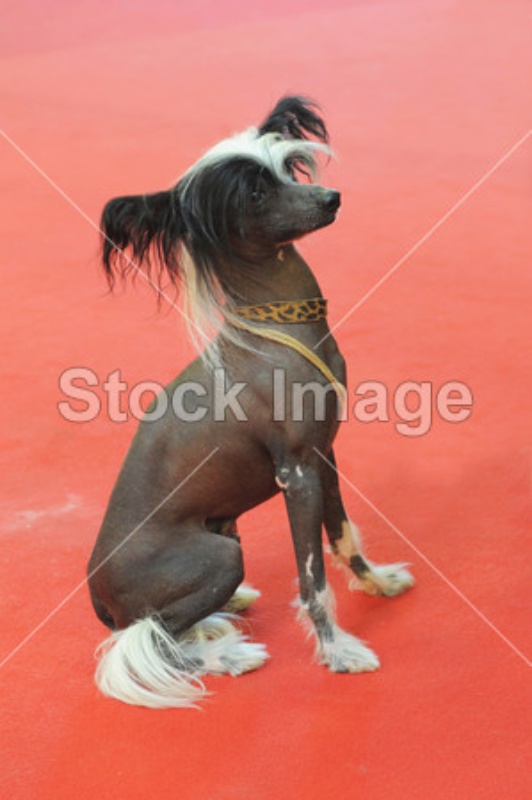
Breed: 234-n000093-Chinese_Crested_Dog